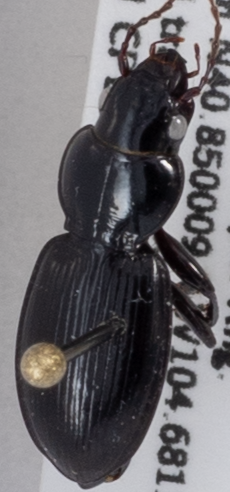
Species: Cyclotrachelus constrictus
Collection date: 2019-09-11
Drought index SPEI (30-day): -0.722
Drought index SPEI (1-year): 0.748
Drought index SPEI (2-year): -0.1704